Fort Humboldt State Historic Park

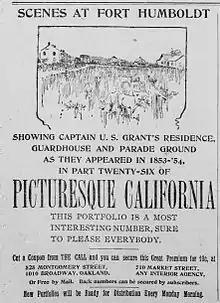
Advertisement, The Morning Call (San Francisco), September 1, 1894, page 8

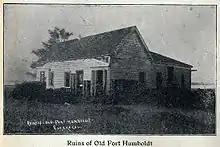
Abandoned building

After abandonment by the military, the lands were transferred to the Department of the Interior on April 6, 1870, and the fort fell into ruin. However, units of the California National Guard used the area one final time in August 1893. One hundred thirty-five soldiers from the Second Artillery Regiment, California National Guard, arrived in the Steamer "Pomona" on August 17, and marched through Eureka to Fort Humboldt.